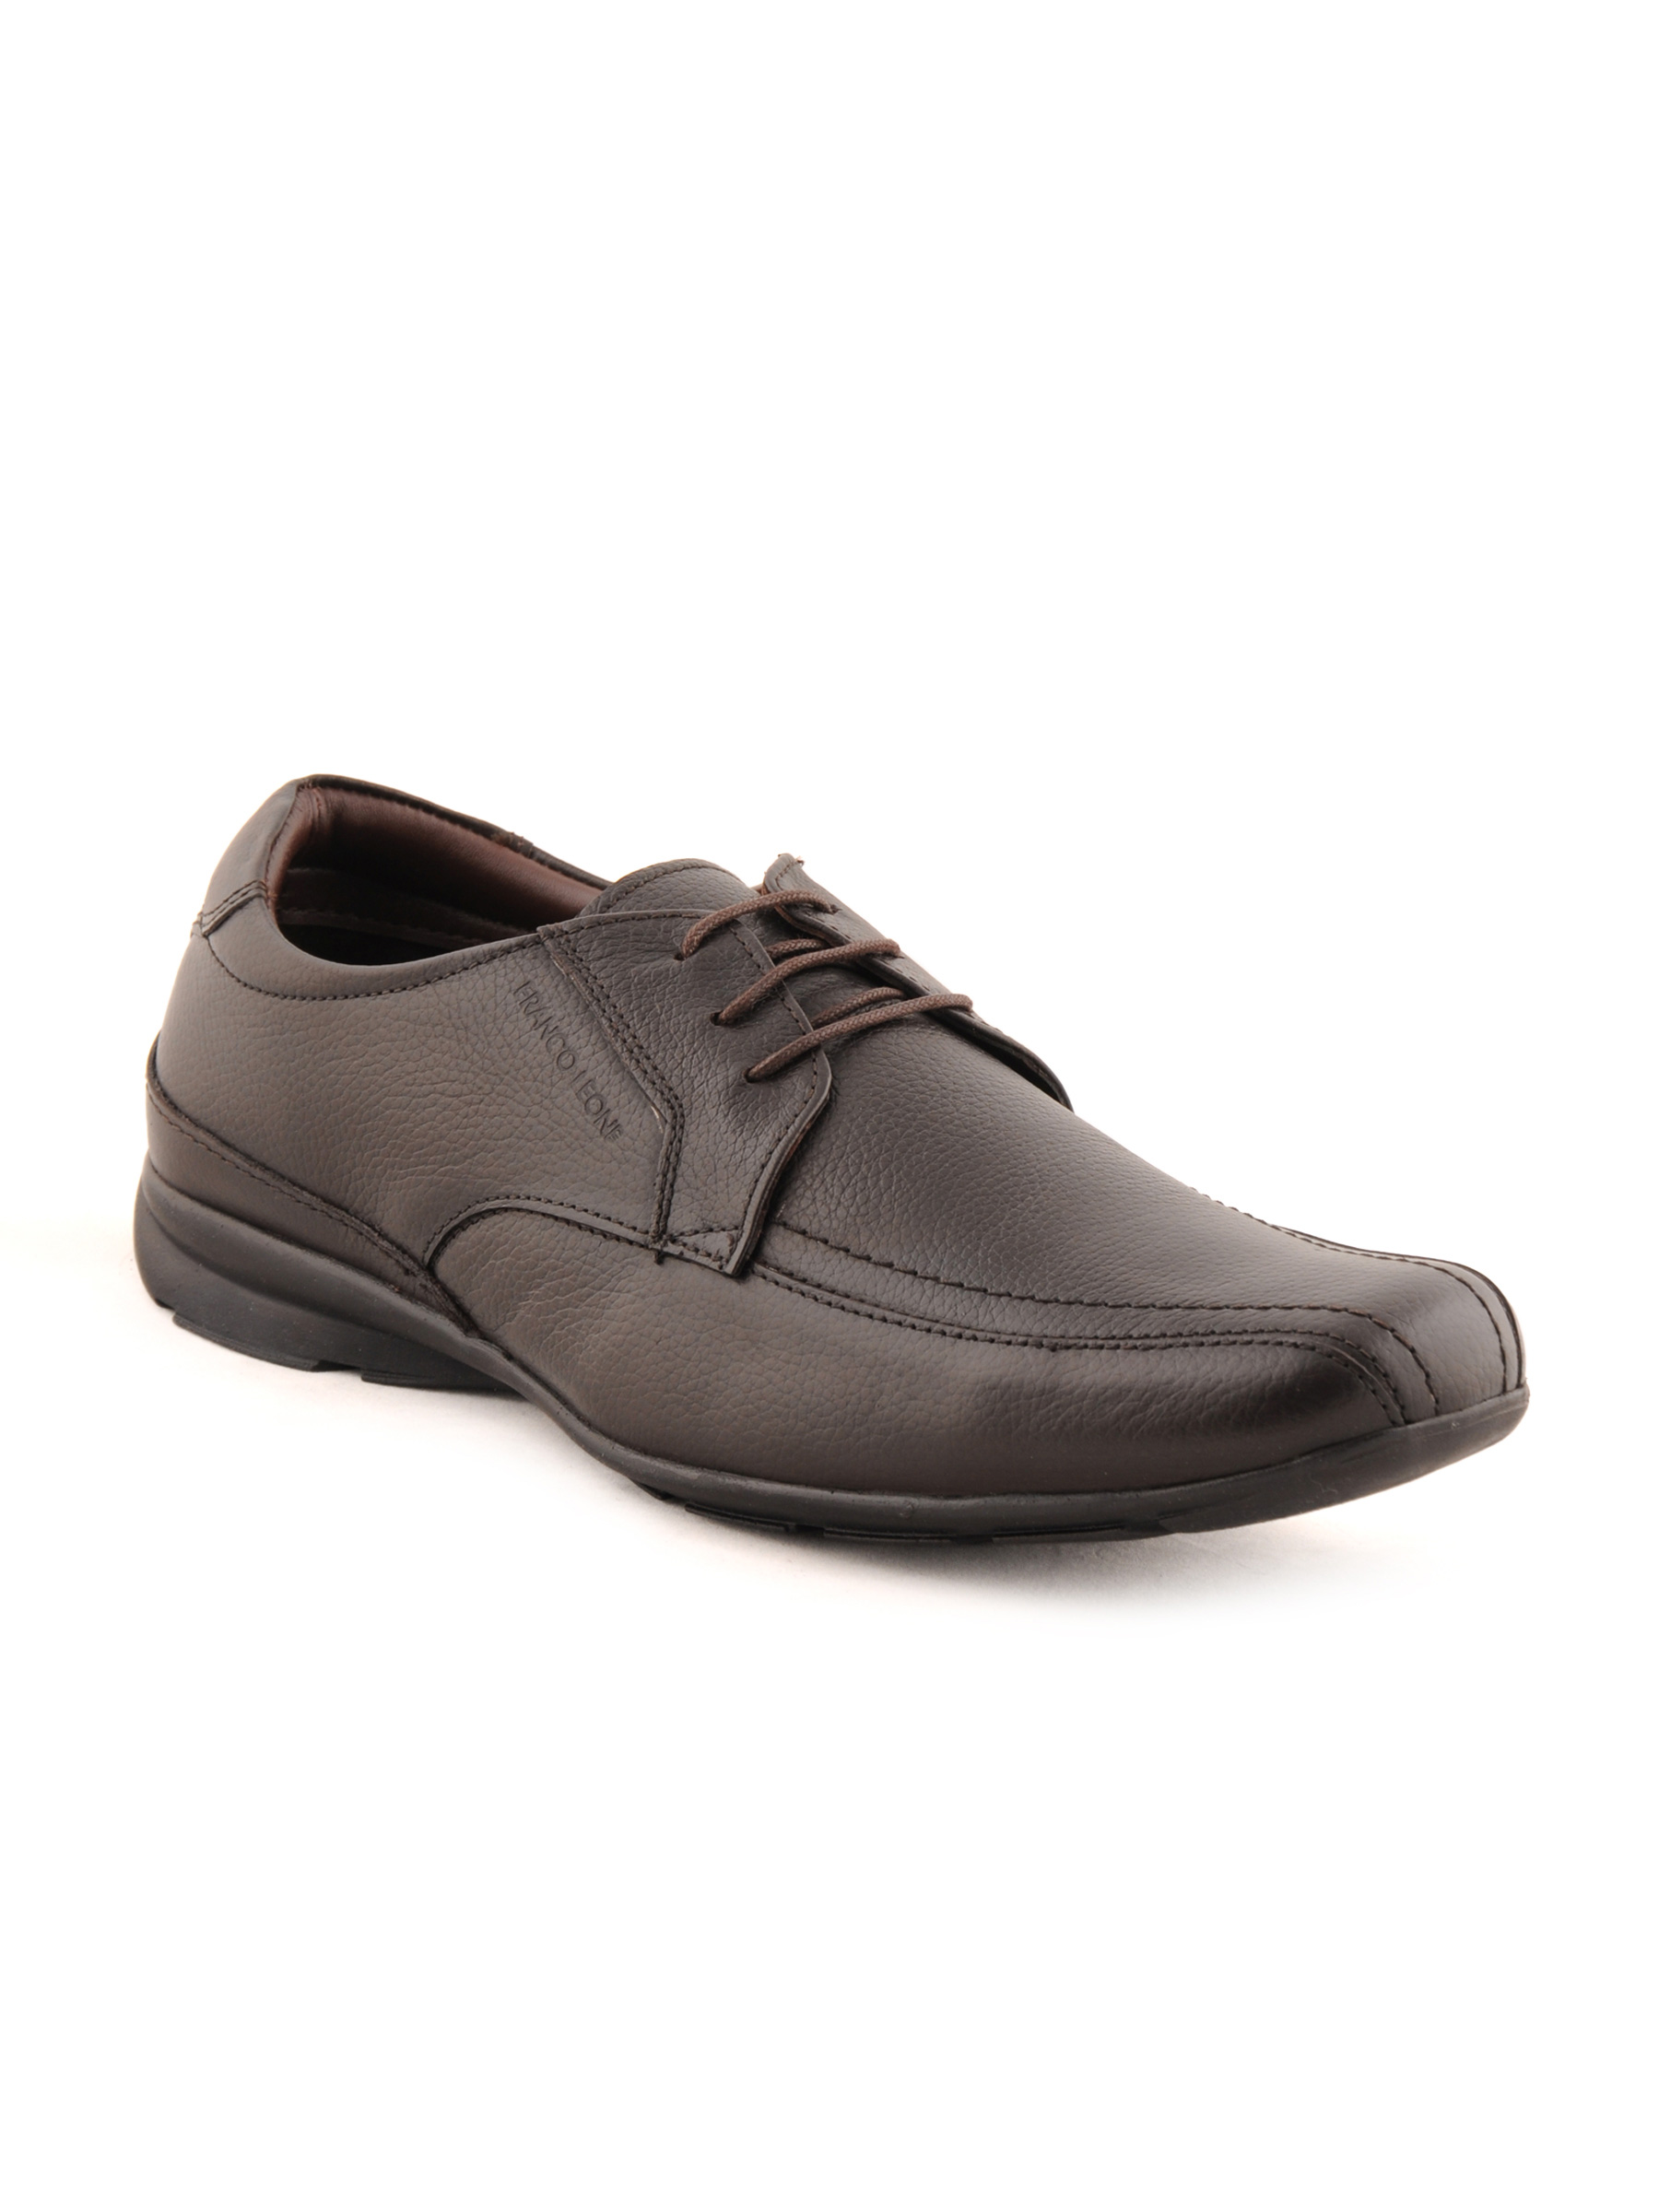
Franco Leone Men Formal Maroon Formal Shoes
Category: Footwear / Shoes / Formal Shoes
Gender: Men
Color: Maroon
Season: Fall 2011
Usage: Formal